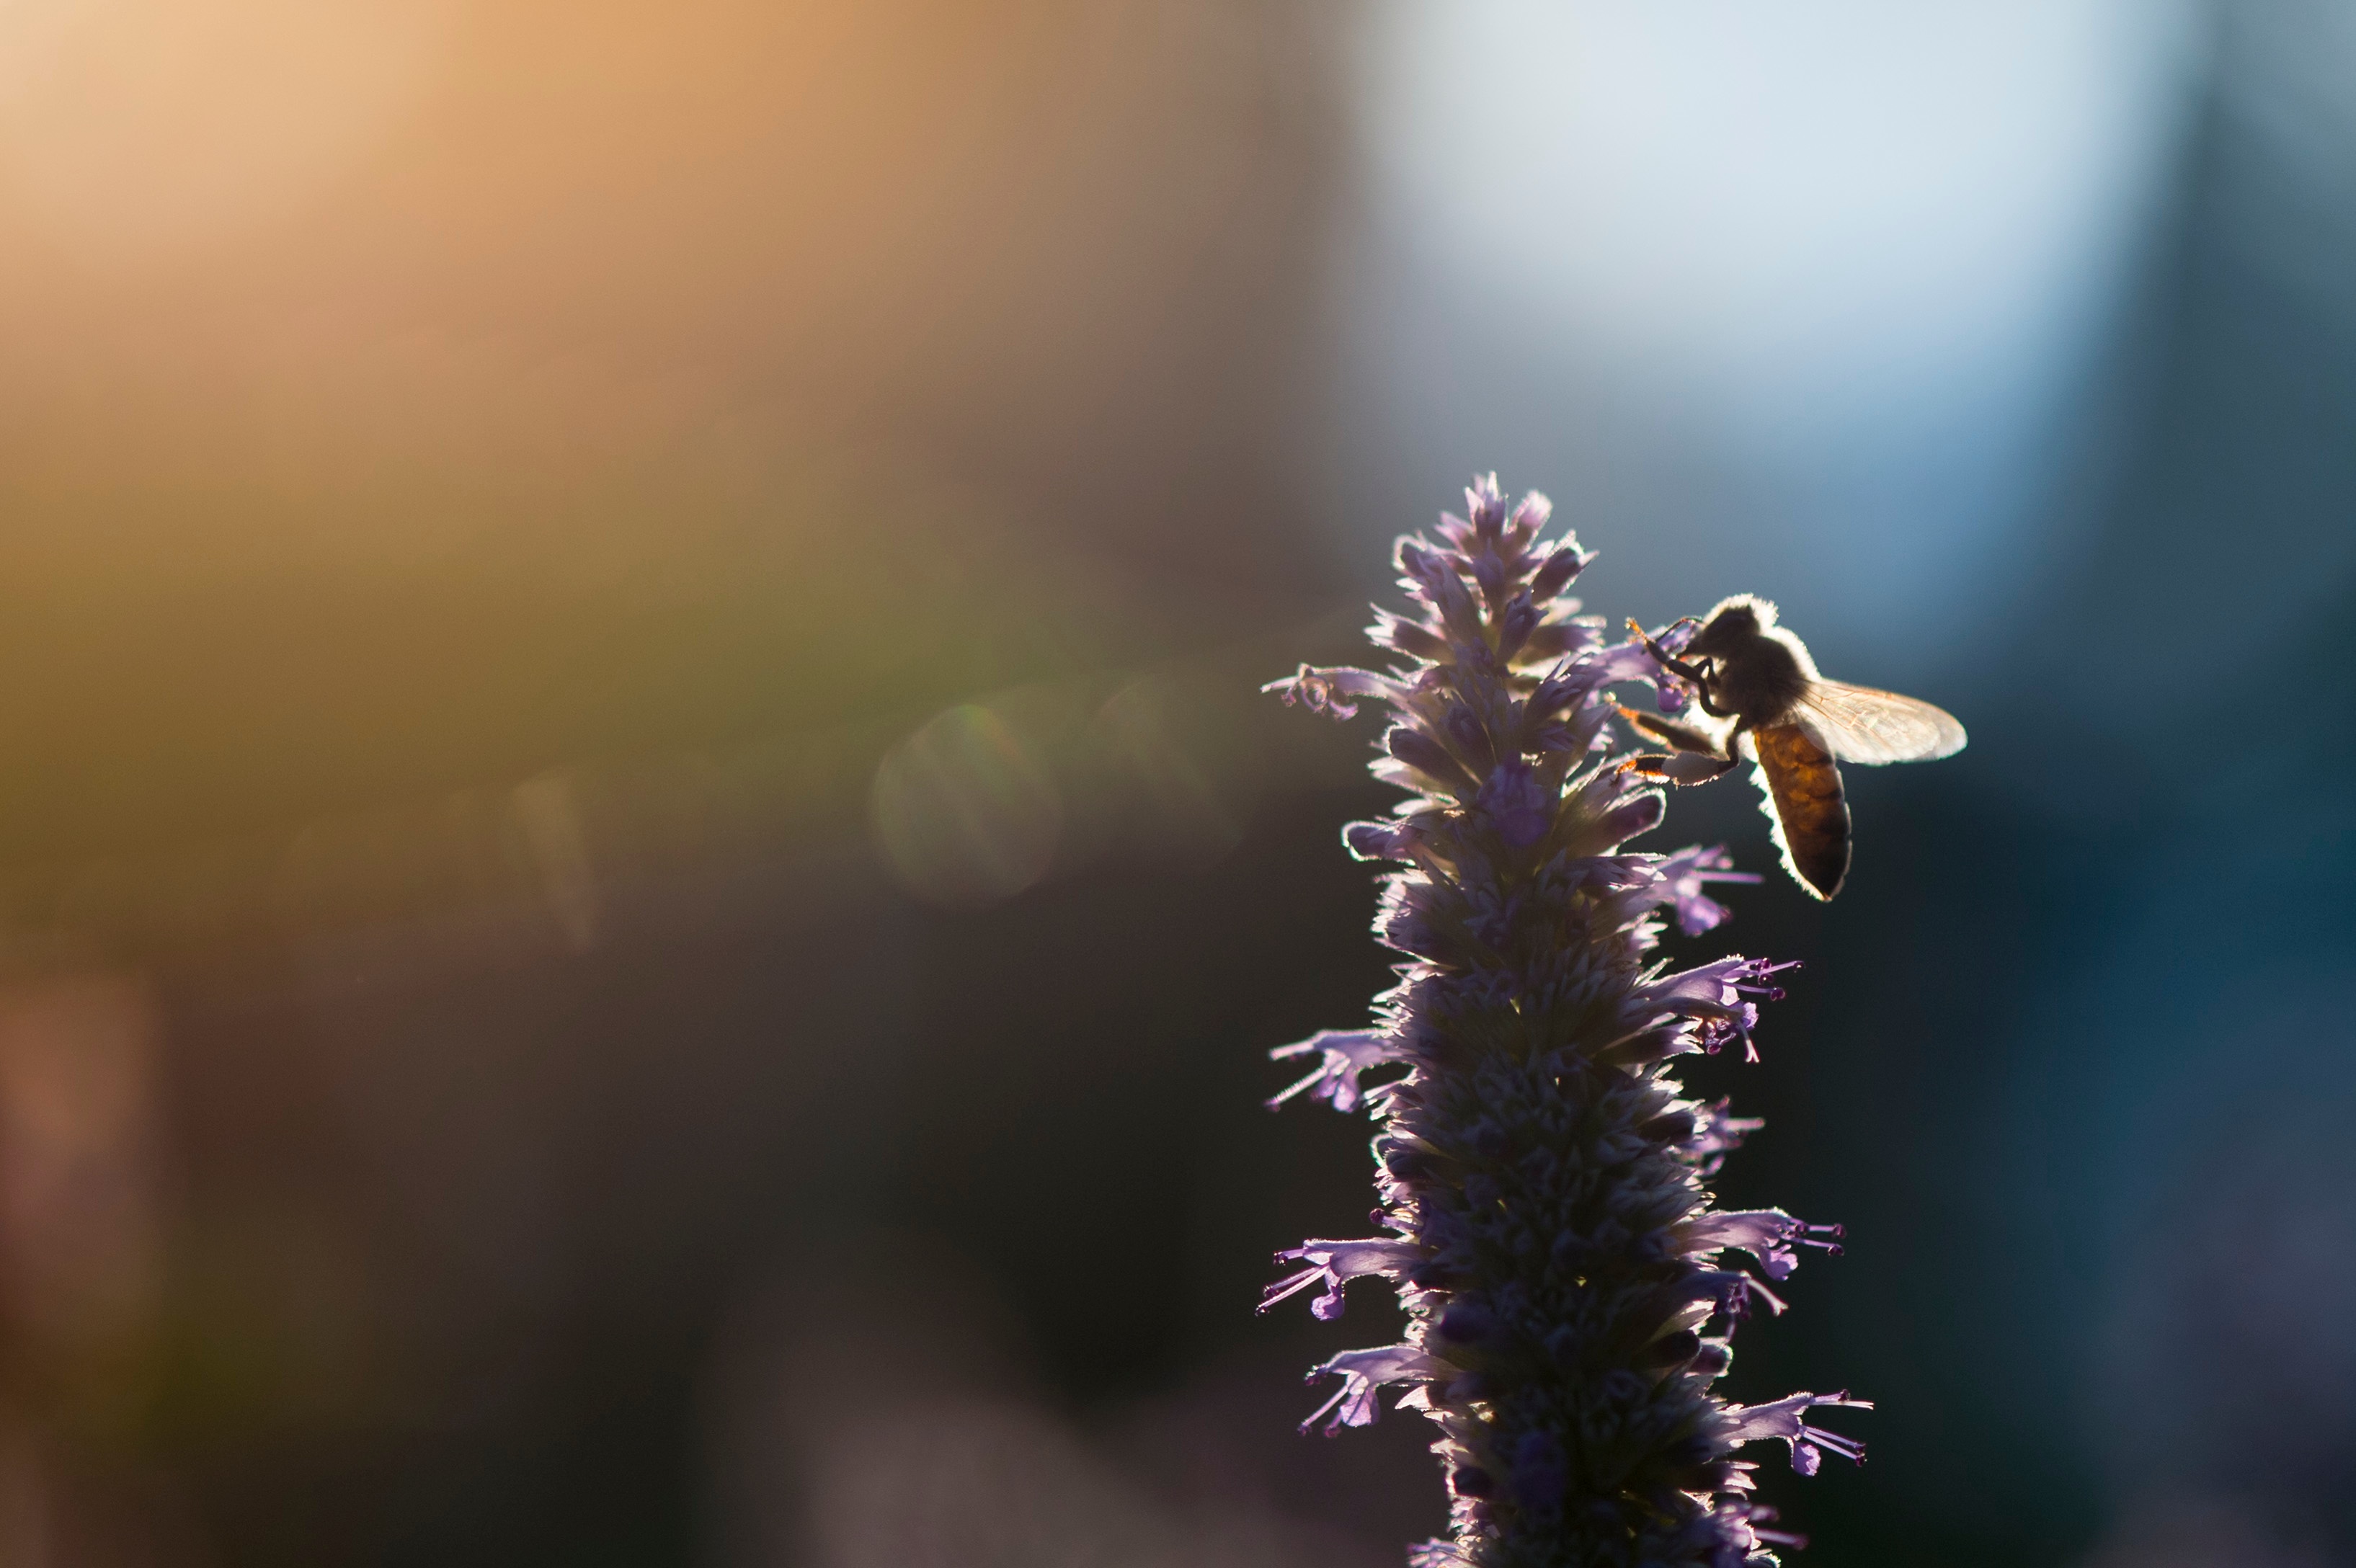
nature, branch, blossom, plant, photography, leaf, flower, pollen, spring, insect, flora, close up, macro photography, plant stem